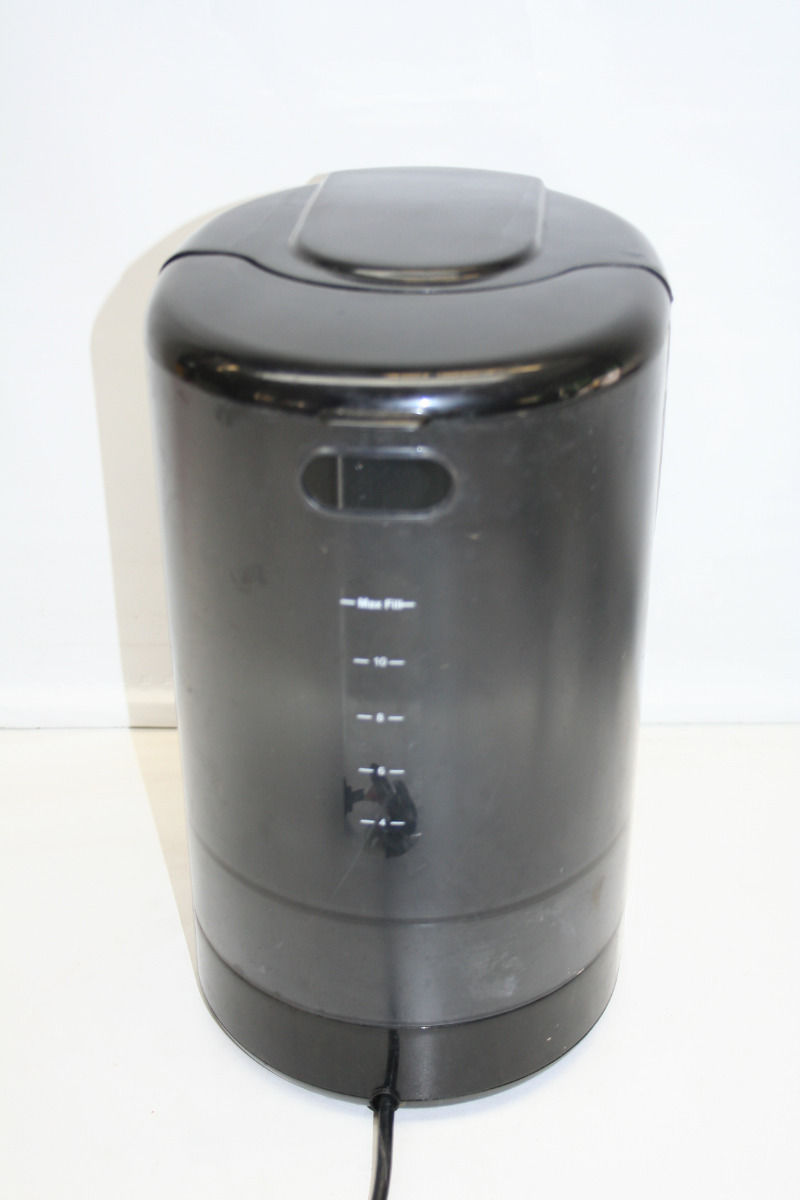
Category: coffee maker